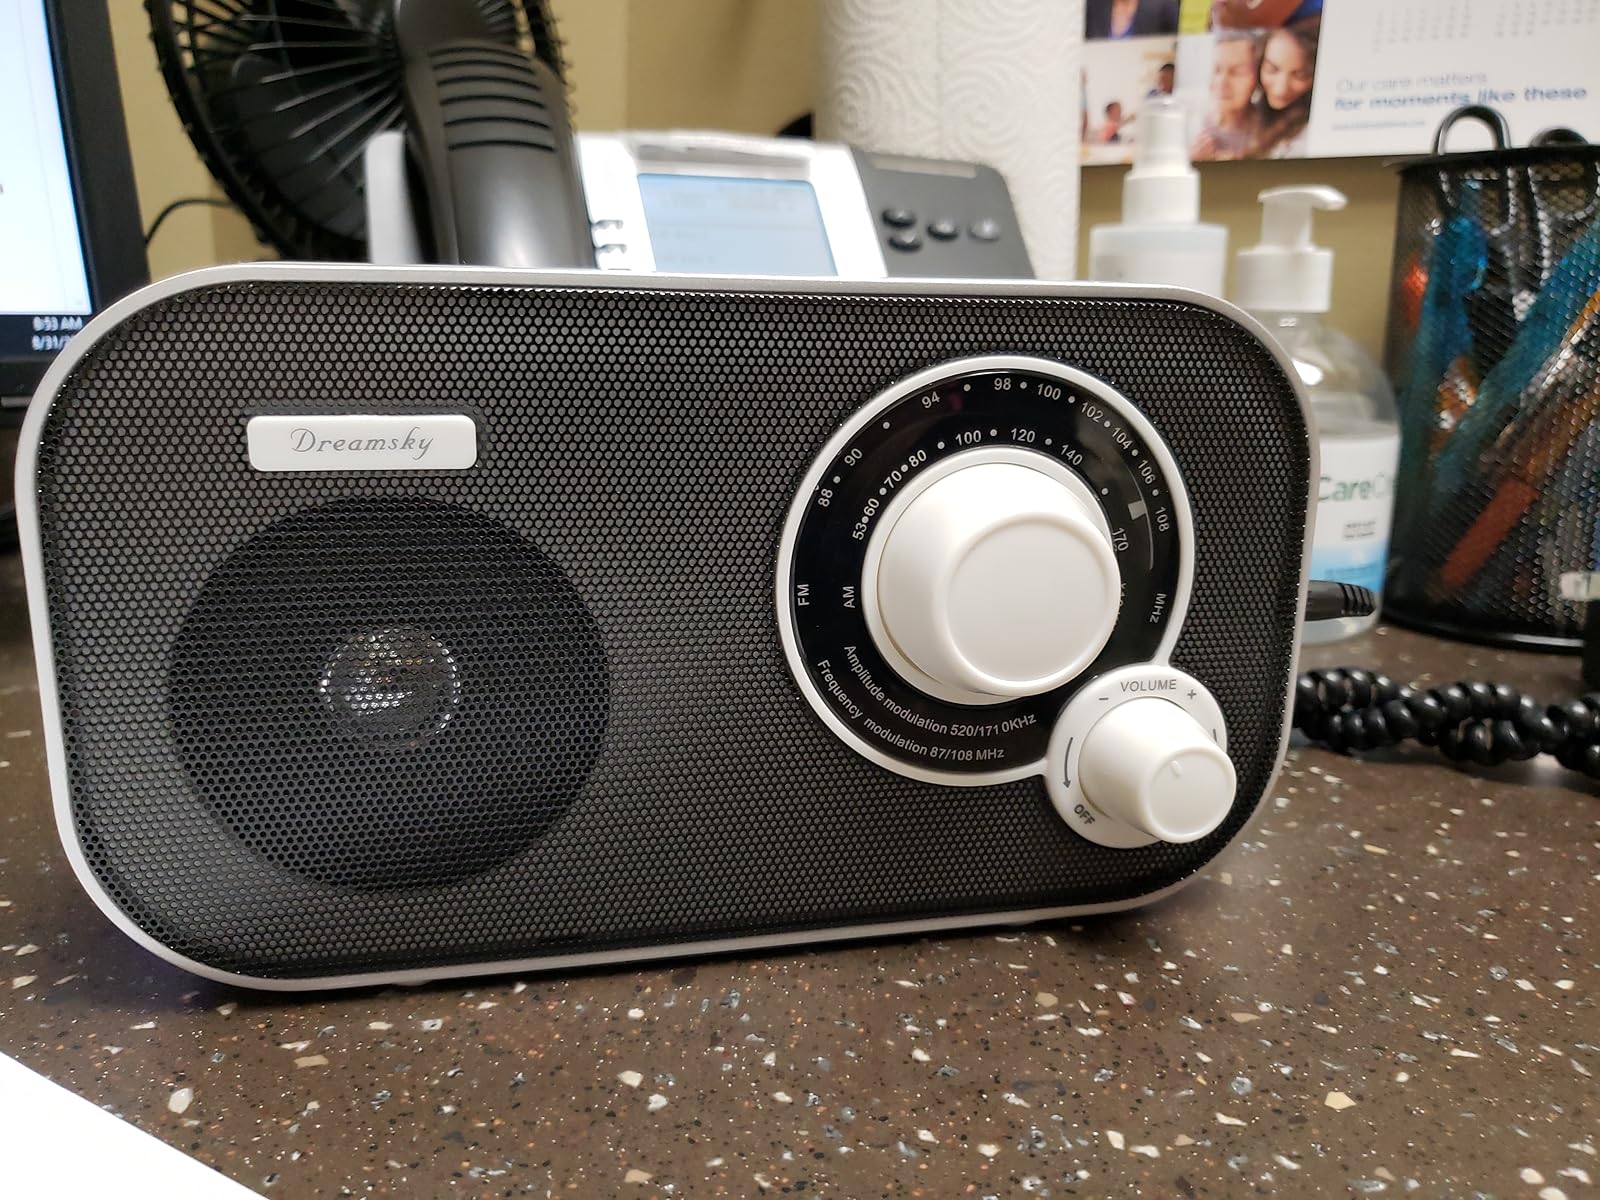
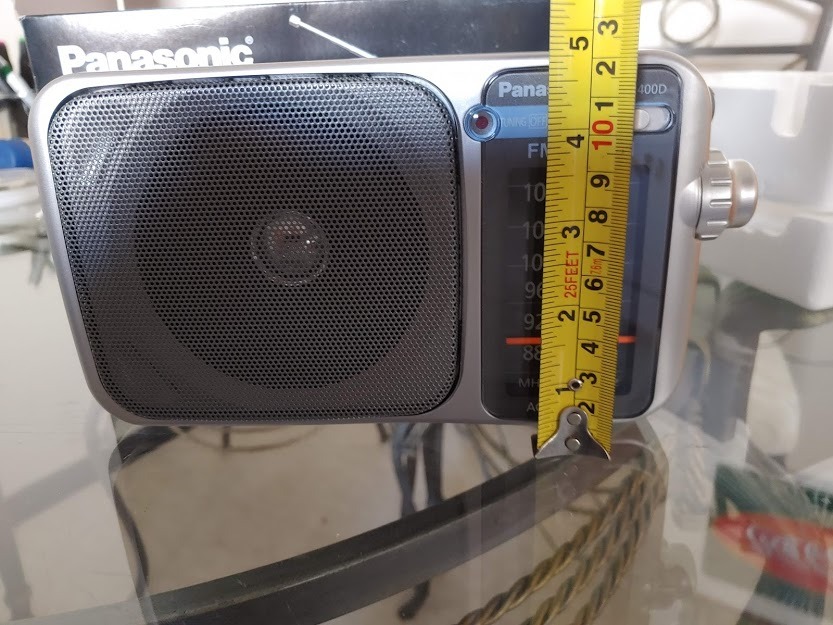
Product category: radio
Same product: no